The Sweetest Fruits

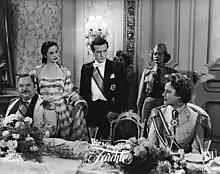
German film poster

The Sweetest Fruits is a 1954 West German comedy film directed by Franz Antel and starring Maria Holst, Wolf Albach-Retty and Hannelore Bollmann.